Avraham Harman

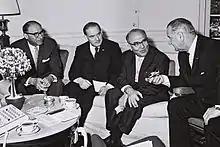
Harman meeting with Lyndon Johnson at the While House, 1964

Harman was founding president of the Israel Public Council for Soviet Jewry, a post he held until his death. He received honorary degrees from Yeshiva University, Brandeis University, the Hebrew University, the Weizmann Institute, New York University, Brooklyn College, the Jewish Theological Seminary, Hebrew Union College, Pepperdine University, University of San Francisco and University of Rochester. He was also named an honorary fellow by his alma mater, Wadham College, Oxford.